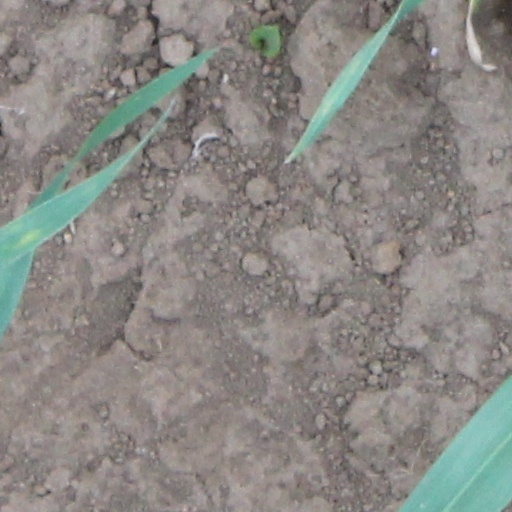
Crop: wheat